The Soubrette and the Simp

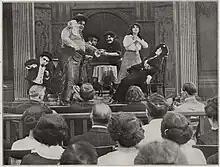
Babe Hardy and Mabel Paige in a publicity still from "The Soubrette and the Simp"

The Soubrette and the Simp is a 1914 American silent comedy film featuring Mabel Paige and Oliver Hardy.